Aberdeen Western Peripheral Route

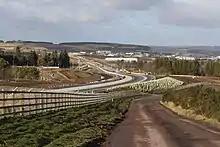
Craibstone Interchange looking north, the Kirkhill Industrial Estate can be seen in the distance

Still in Aberdeenshire, the Stonehaven Fast Link terminates at the Cleanhill roundabout. It is the only junction in Scotland where three special road segments converge at one at-grade point, the roundabout itself is slightly smaller than at Stonehaven and instead of three lanes; has two. From here, motorists can continue onto the Southern Leg of the AWPR via the A90 or the A956 Spur. The former heading north through Aberdeen's westernmost suburbs and the latter to the east into the south of the city. Either way, both directions will take drivers into Aberdeen's local authority area. Cleanhill has been recognised as a pressure point on the bypass due to cost-cutting involved in its construction, being deemed necessary at the time by designers due to the topology of the area, local roads and streams discounting the possibility of an overpass which would possibly incur tens of millions of pounds in additional costs. Reluctance from local landowners resulted in project engineers having to work within a very small footprint for a junction of major importance.